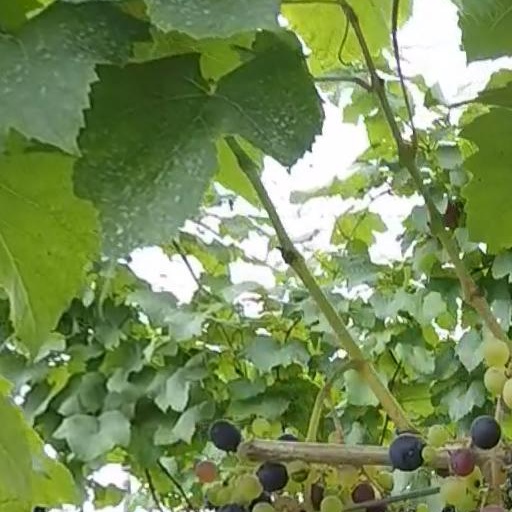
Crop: grape